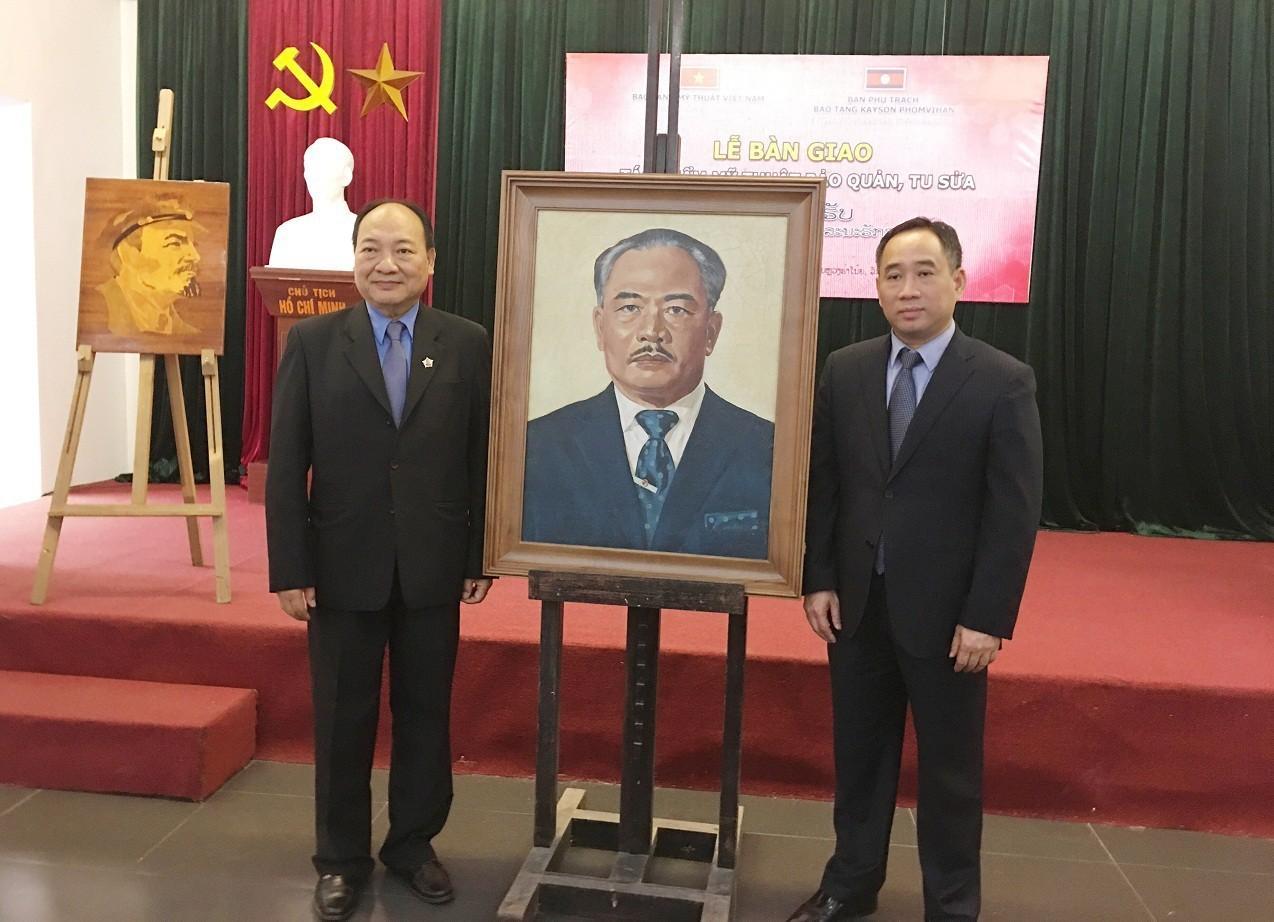
có một bức tranh ở phía bên trái của sân khấu